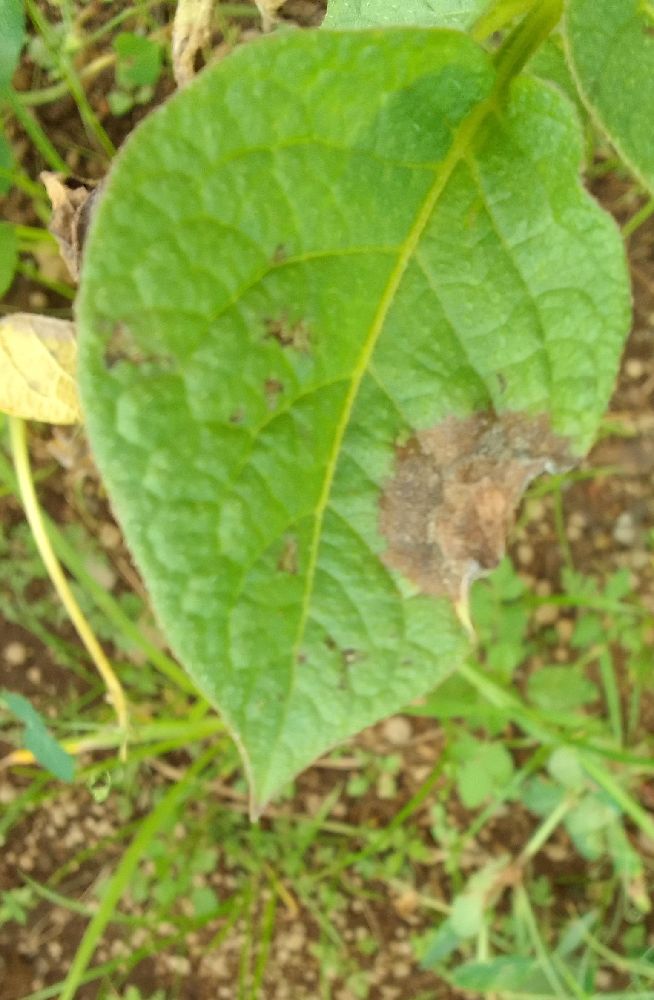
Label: Late blight